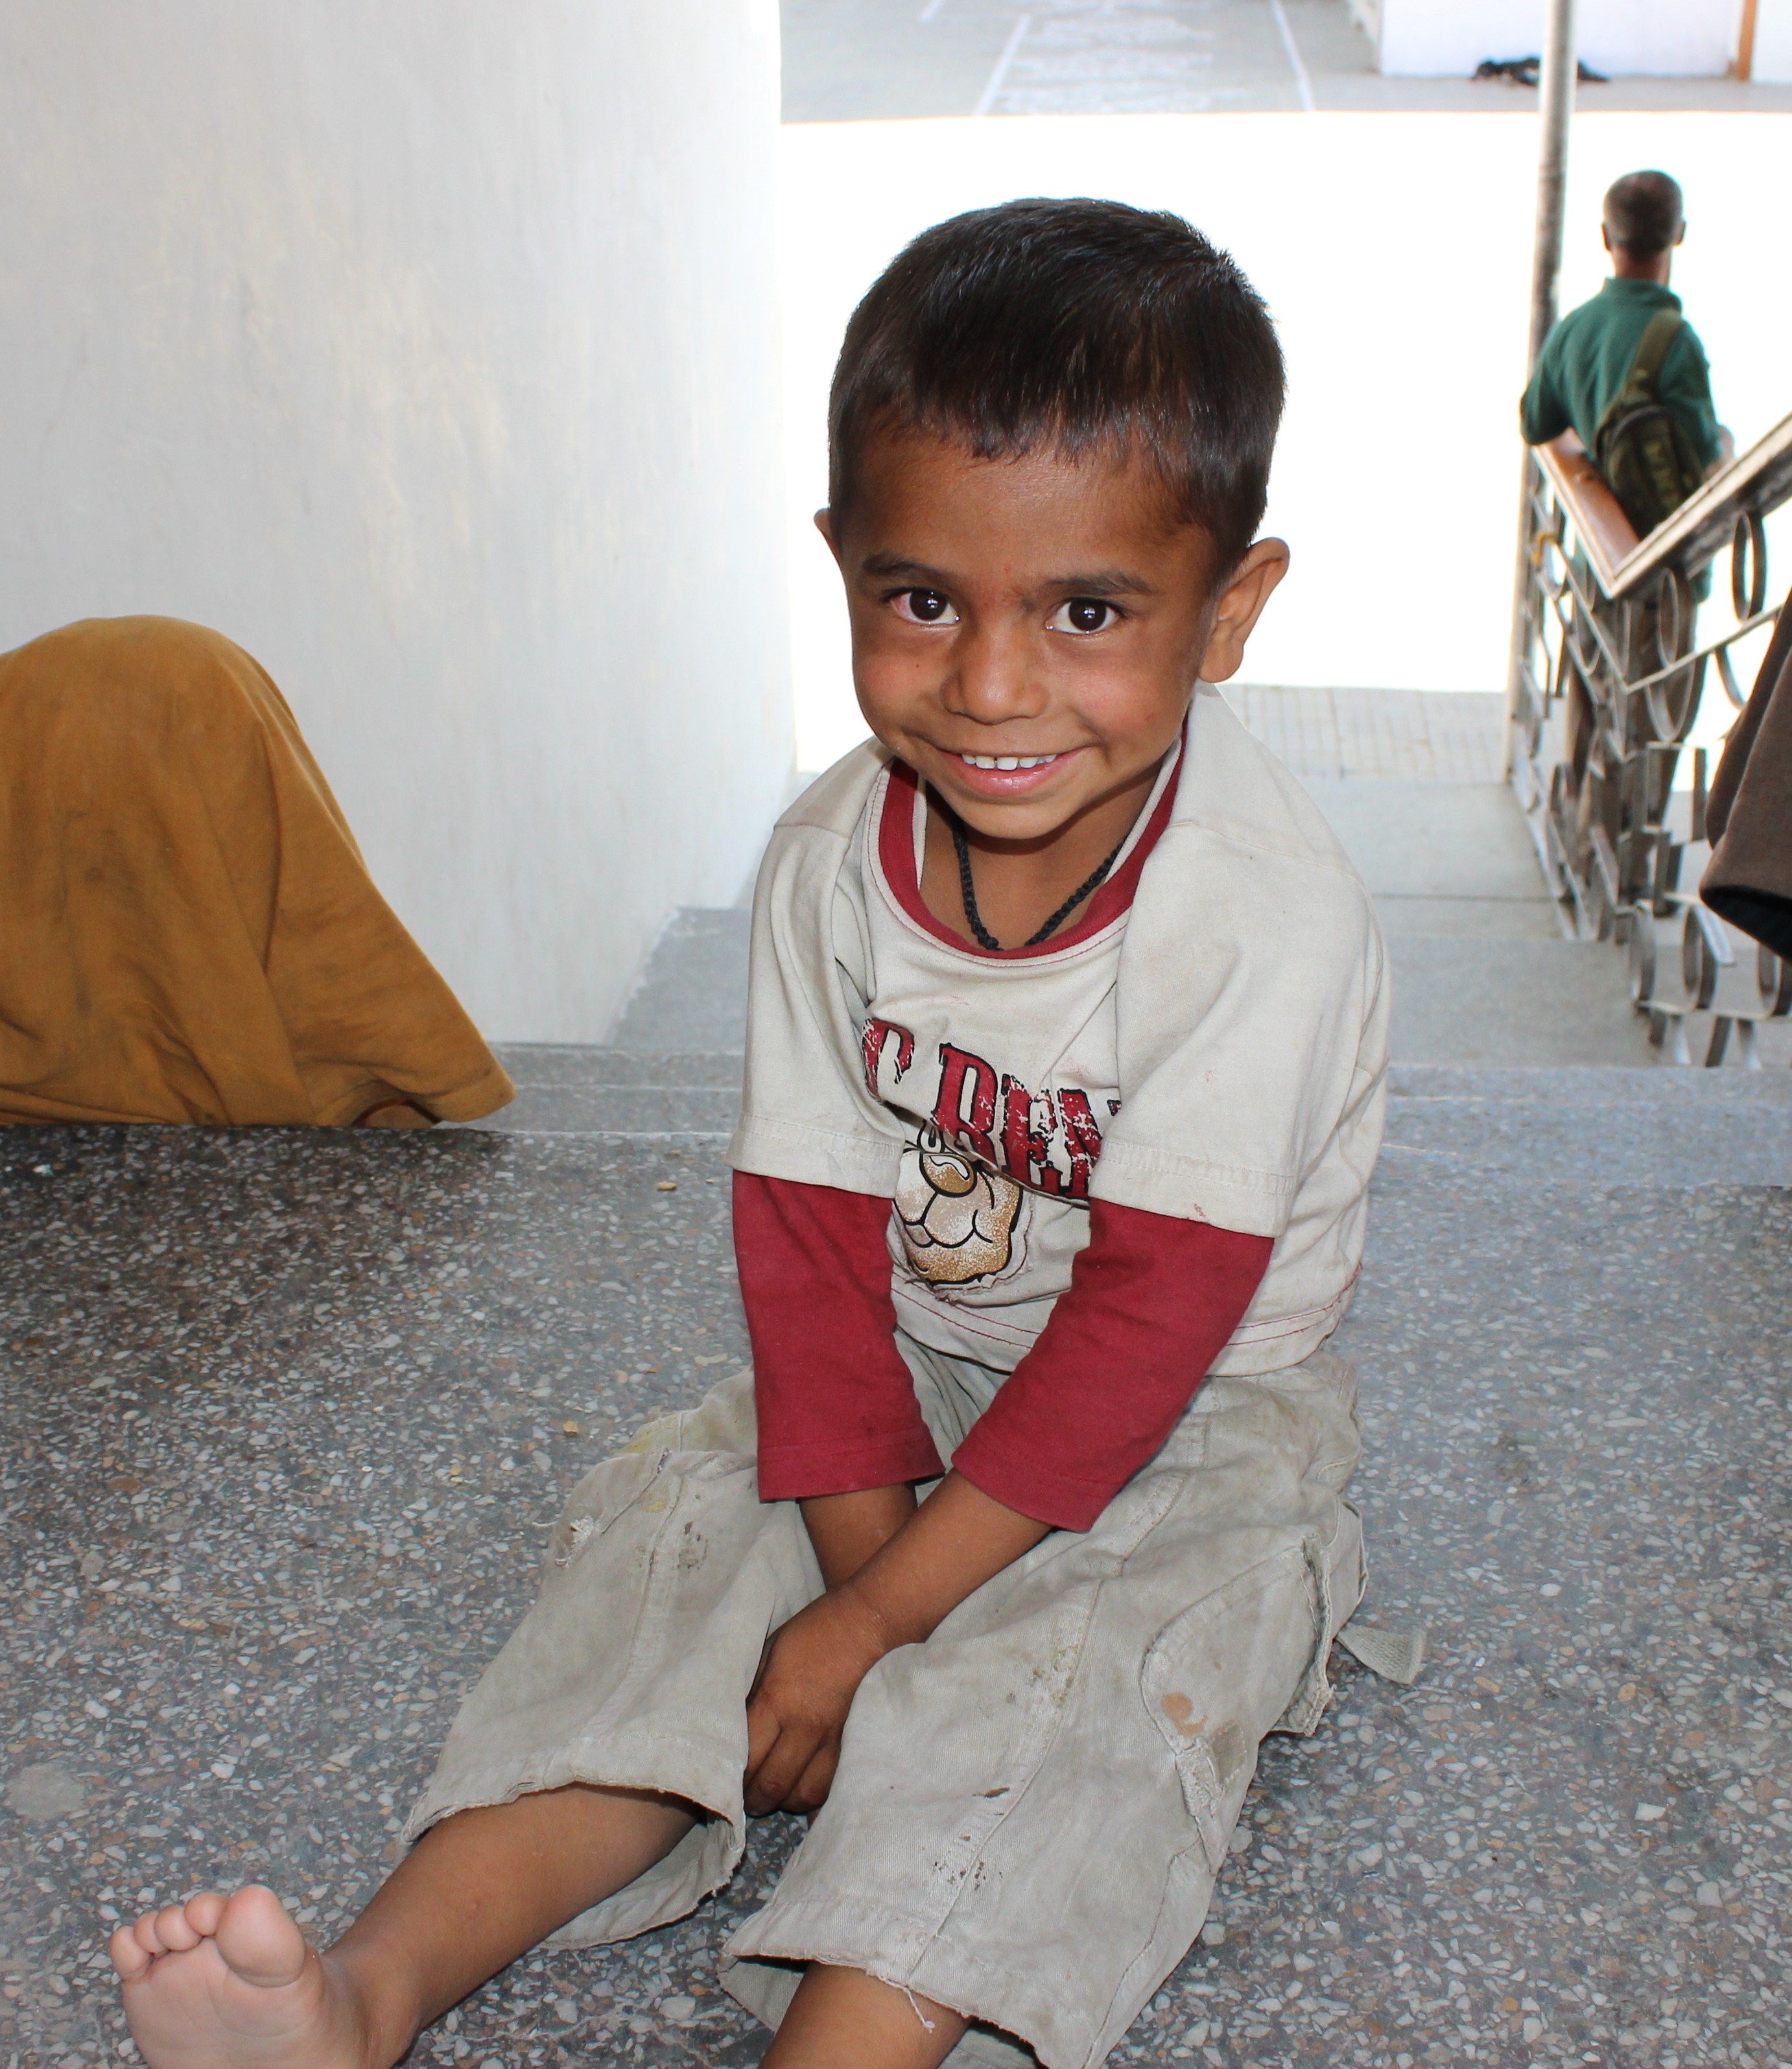
person, people, play, boy, male, sitting, traveler, child, smile, children, one, happy, happiness, toddler, india, pleasure, human positions